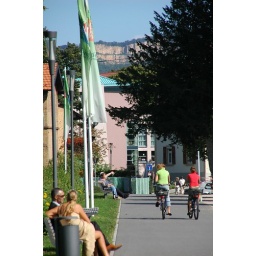
Benches and path near the water tower and Neckar River in Ladenburg, Germany